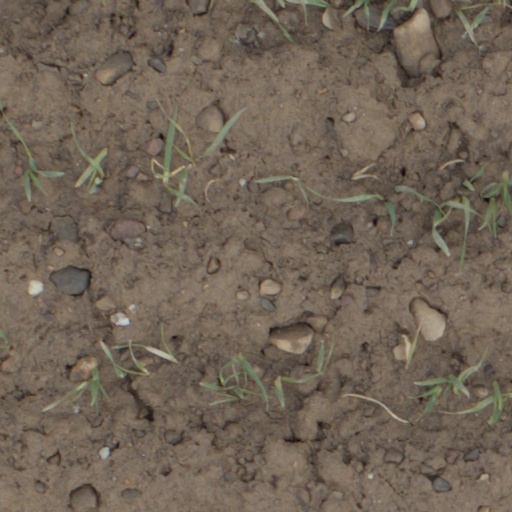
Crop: wheat